UV curing

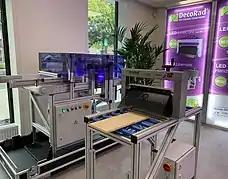
UV LED Curing equipment

UV curing is used for converting or curing inks, adhesives, and coatings. UV-cured adhesive has become a high speed replacement for two-part adhesives, eliminating the need for solvent removal, ratio mixing, and potential life concern. It is used in flexographic, offset, pad, and screen printing processes; where UV curing systems are used to polymerize images on screen-printed products, ranging from T-shirts to 3D and cylindrical parts. It is used in fine instrument finishing (guitars, violins, ukuleles, etc.), pool cue manufacturing and other wood craft industries. Printing with UV curable inks provides the ability to print on a very wide variety of substrates such as plastics, paper, canvas, glass, metal, foam boards, tile, films, and many other materials.